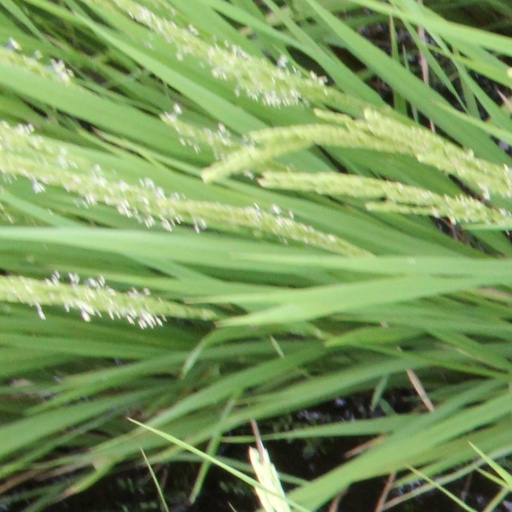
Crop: rice